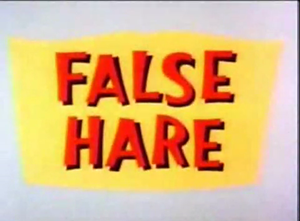
Le Club du lapin est un court métrage d'animation de la série Looney Tunes réalisé par Robert McKimson qui met en scène Bugs Bunny avec un personnage de loup et celui de son neveu, et Charlie le coq. Le court métrage a été diffusé pour la première fois le 18 juillet 1964. C'est le dernier dessin animé de la série classique issue des studios Warner Bros. Cartoons originaux. Il faudra attendre 1990 pour voir un nouveau dessin animé avec Bugs Bunny en vedette.